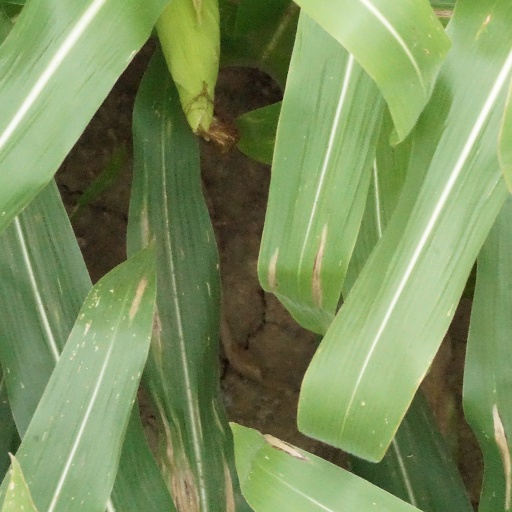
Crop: maize; corn